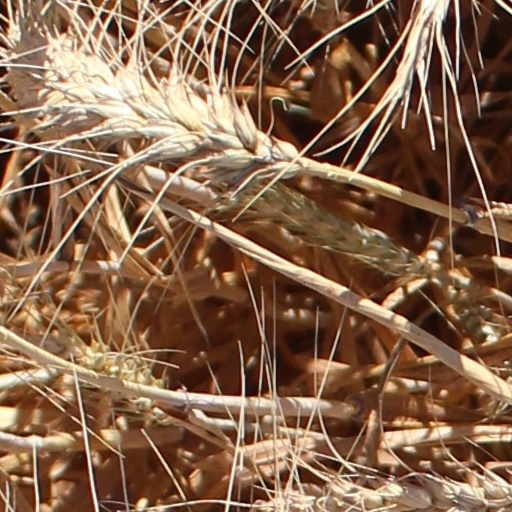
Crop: wheat